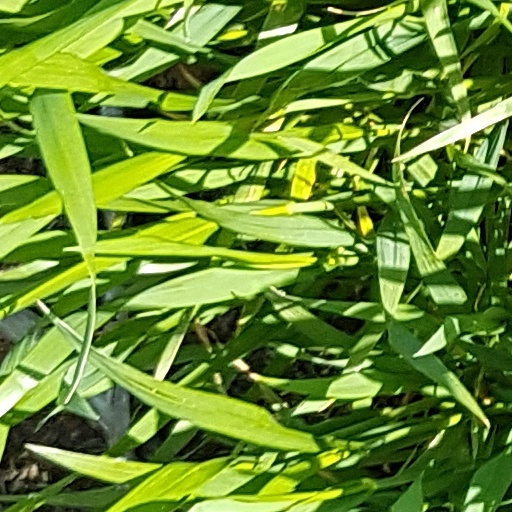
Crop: wheat